Arch of Remembrance

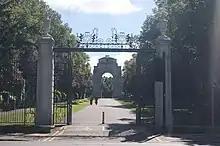
The memorial and Peace Walk seen from the University Road gates

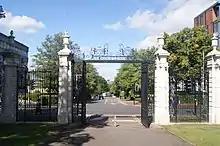
The University Road gates seen from the Peace Walk facing away from the memorial

The arch was unveiled on 4 July 1925 by two local widows, Mrs Elizabeth Butler and Mrs Annie Glover, in front of 30,000 people, including Lutyens and local dignitaries. Eight of Butler's sons served in the army during the war, of whom four were killed in action; Glover lost three sons, along with two nephews and two brothers-in-law. The memorial was dedicated by Cyril Bardsley, Bishop of Peterborough, to the 12,000 men from Leicester and Leicestershire killed during the First World War. The total cost of the memorial was £27,000, of which £1,635 was Lutyens's fee and expenses. At the time of the unveiling, only £16,000 had been raised and by the end of 1925, the committee still had a shortfall of £5,500, which the five guarantors repaid to the bank out of their own pockets. The sum spent was similar to that raised for Rochdale Cenotaph, but the committee in Leicester decided to spend the entire sum on a monument (rather than a fund for wounded servicemen or war widows as in Rochdale), with the result that Leicester's is Lutyens's largest war memorial in Britain. It is described by Historic England as "the most imposing of Lutyens' English war memorials" and by Lutyens's biographer Christopher Hussey as one of Lutyens's "most spectacular" memorials, "in appearance and setting". Another biographer, Tim Skelton, laments that the memorial could have been yet more impressive had the commissioning process been smoother.